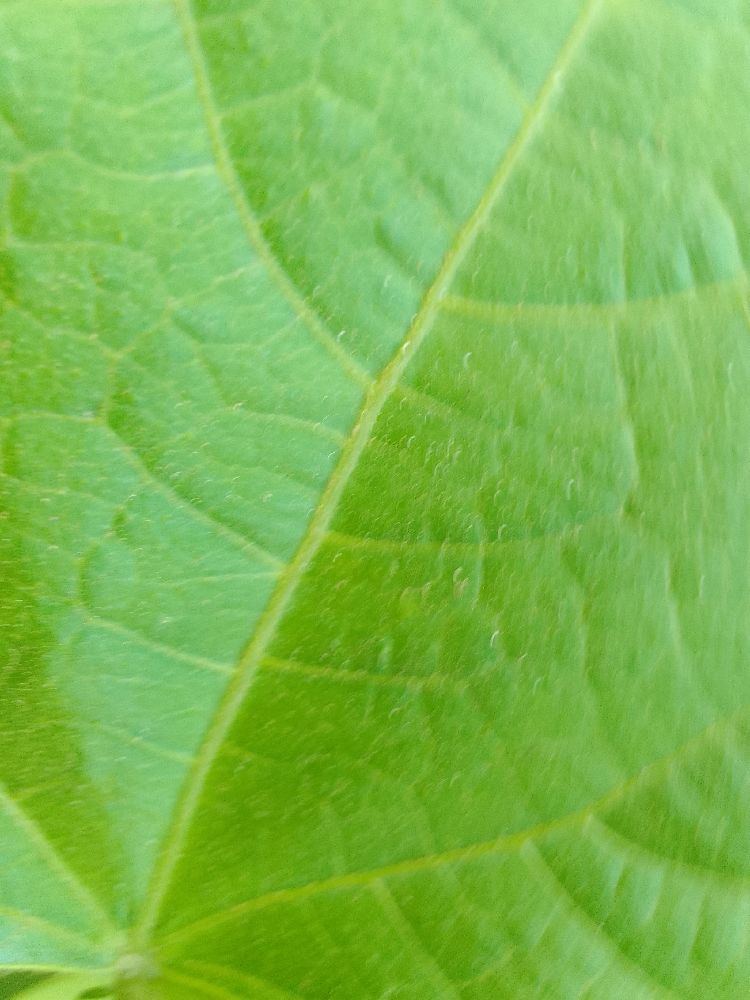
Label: healthy